Snafu (video game)

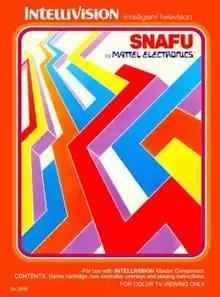
Intellivision box art

Snafu is a video game released by Mattel for its Intellivision system in 1981. One of a number of snake games released in the late 1970s and early 1980s, "Snafu" features players controlling ever-lengthening serpents as they attempt to corner their opponents and trap them.